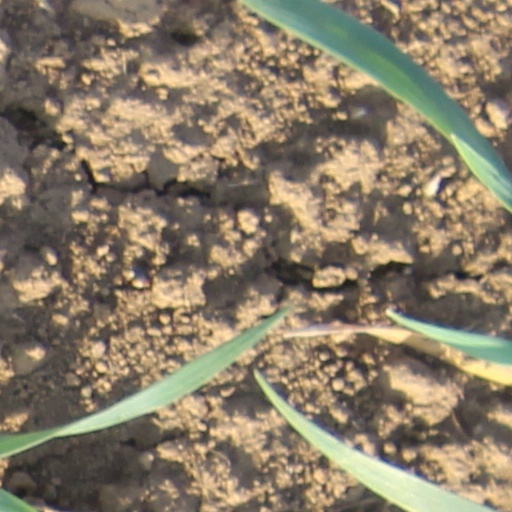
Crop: wheat